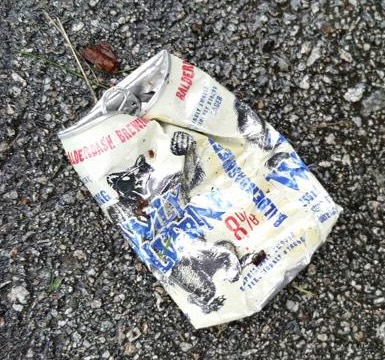
Label: metal